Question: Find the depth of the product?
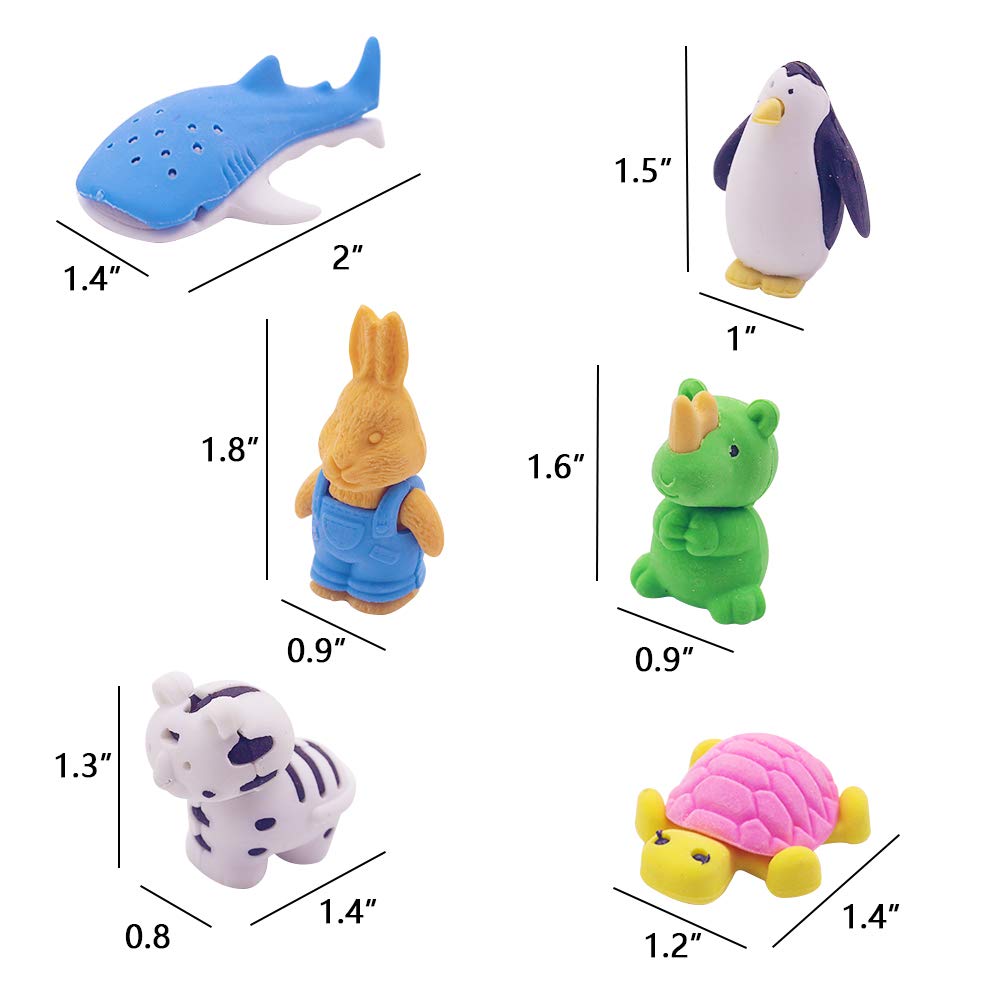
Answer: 2.0 inch